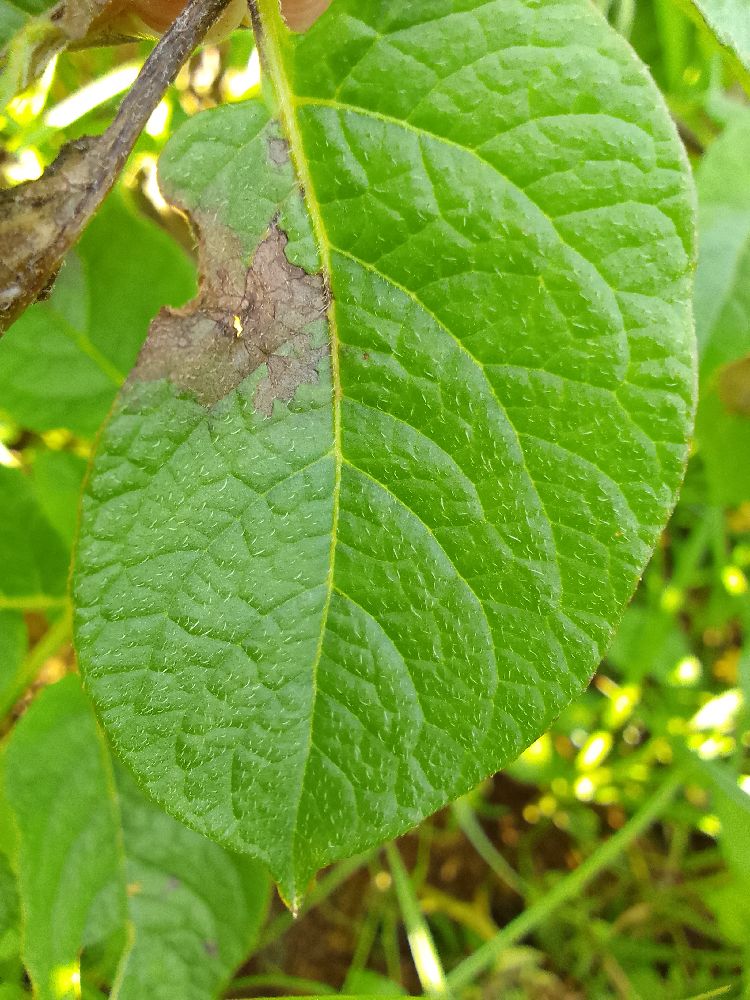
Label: Late blight